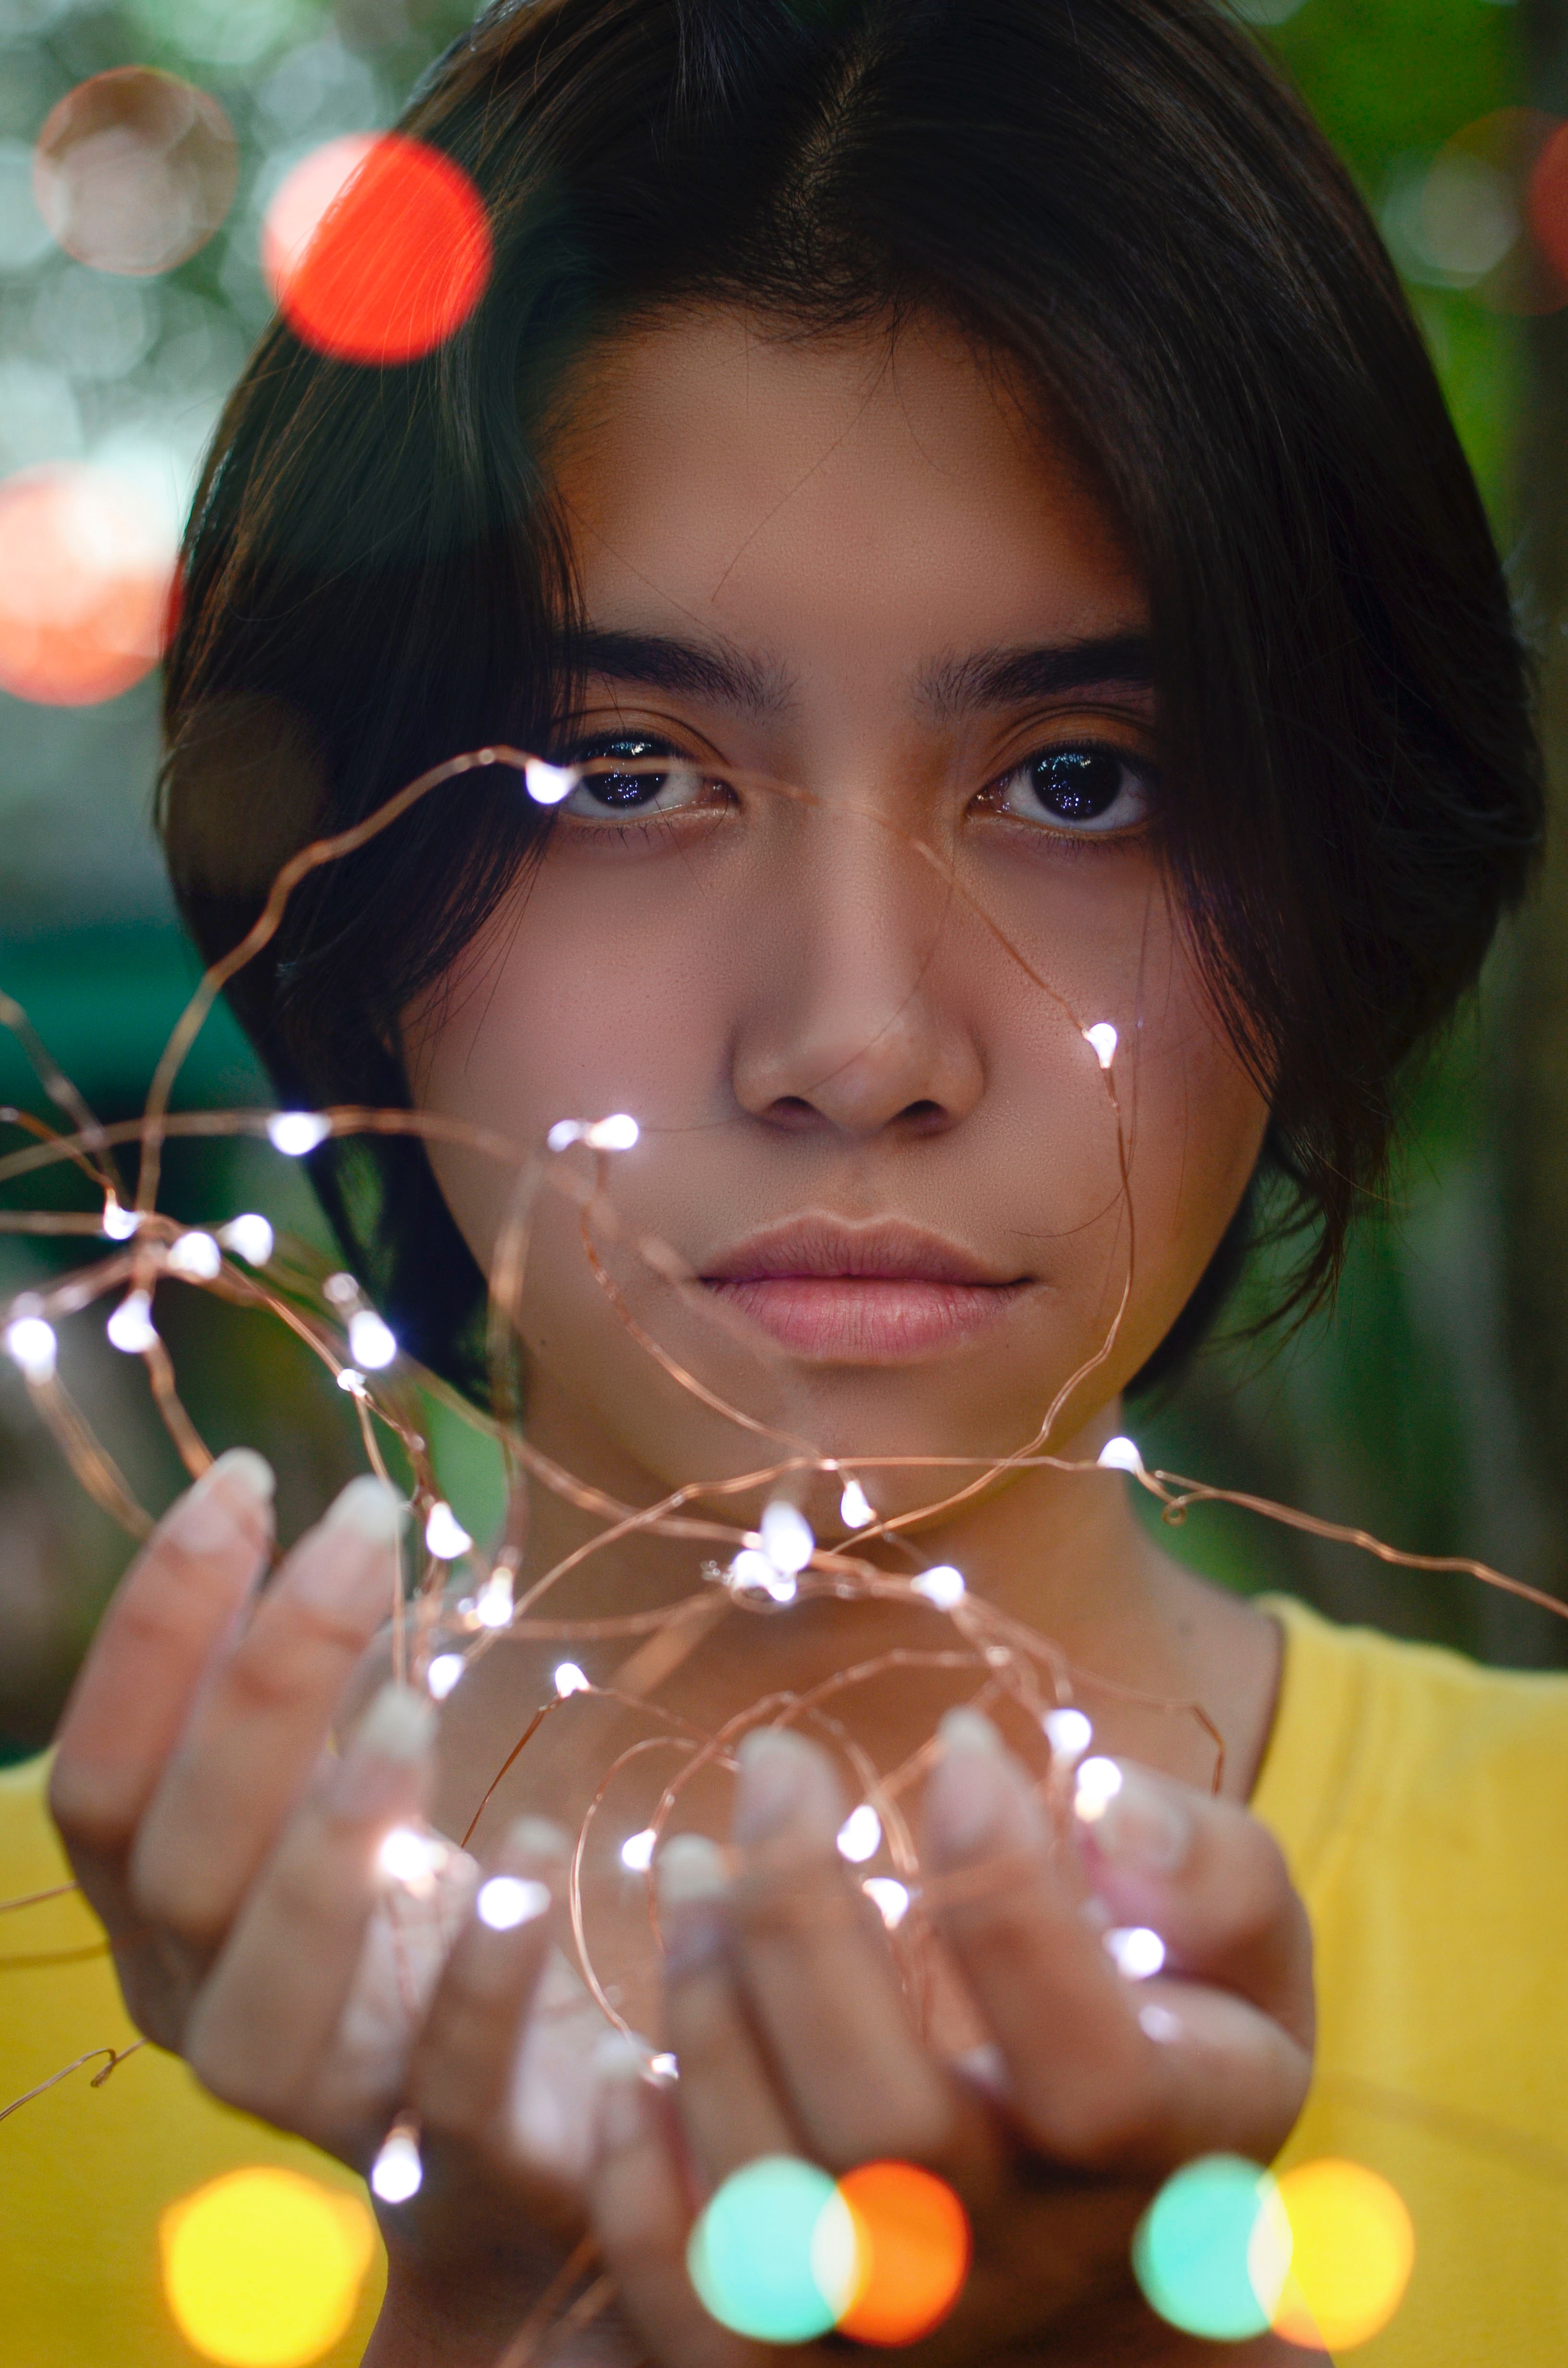
face, hair, skin, lip, beauty, black hair, nose, cheek, forehead, eye, fun, smile, photography